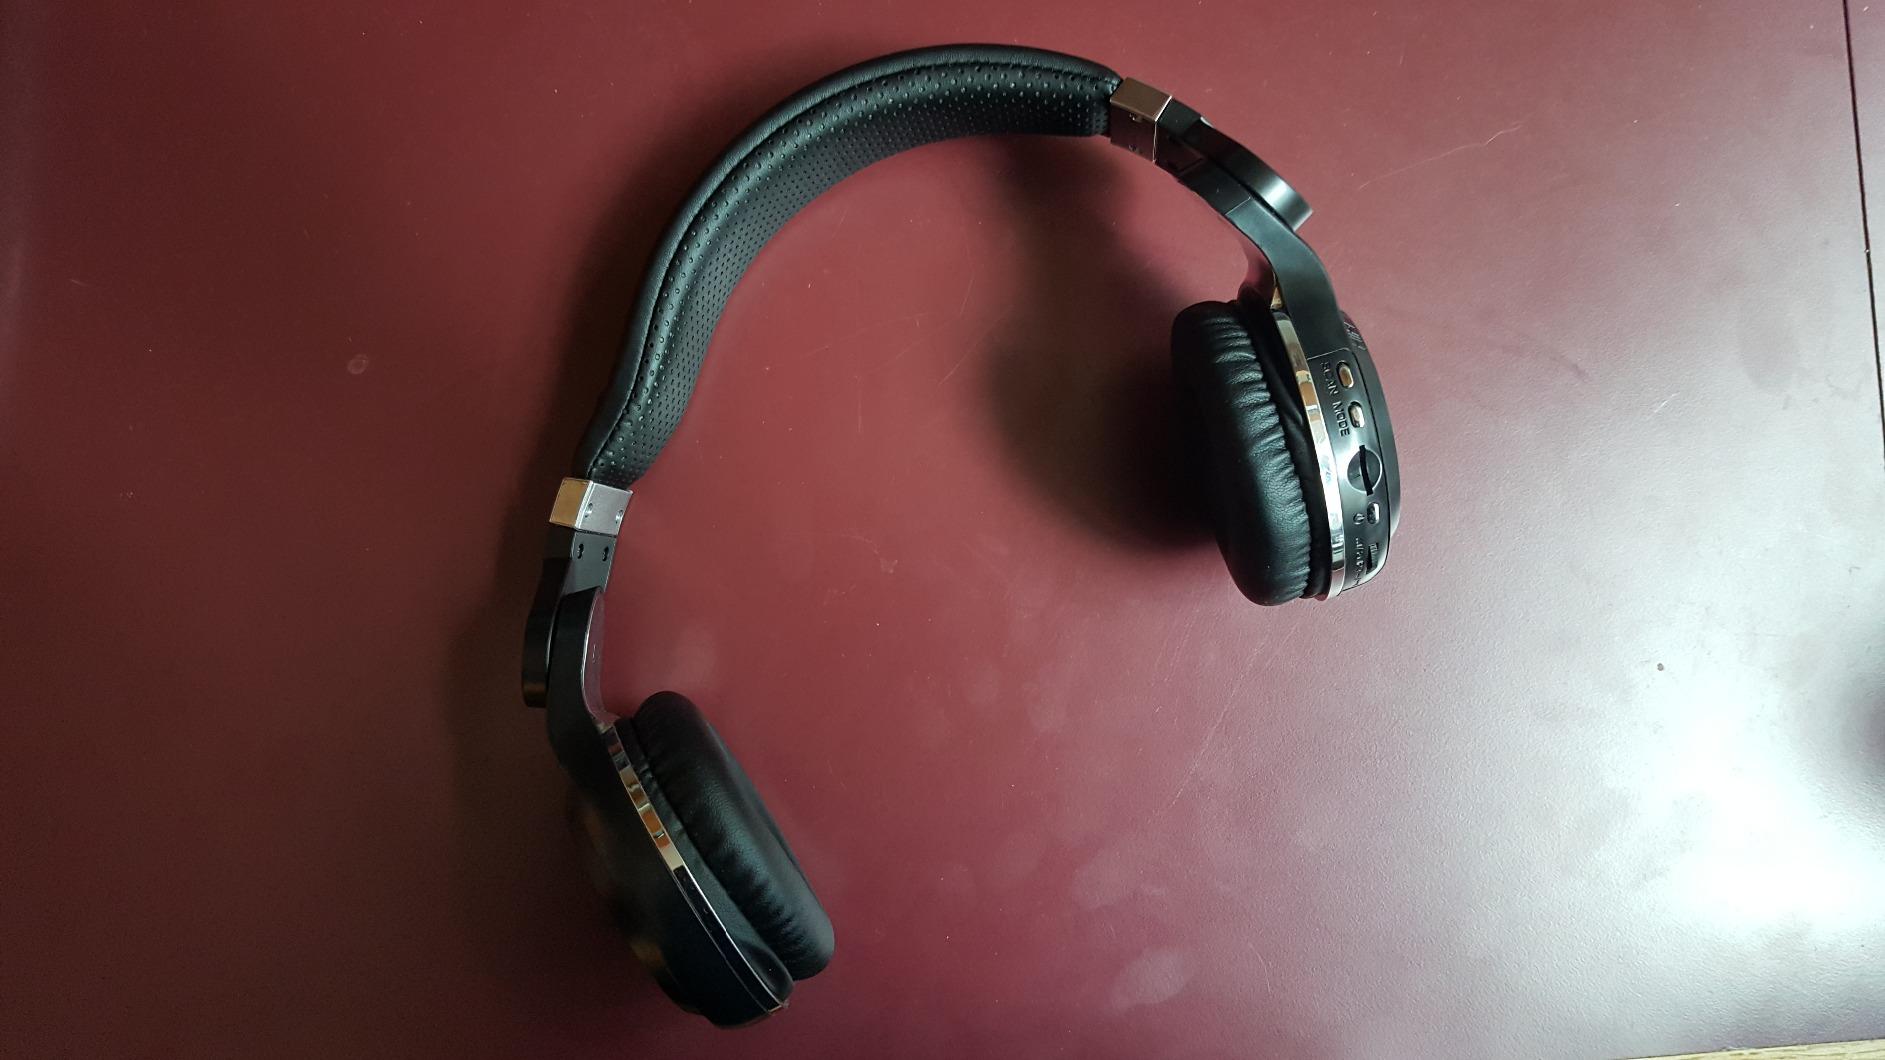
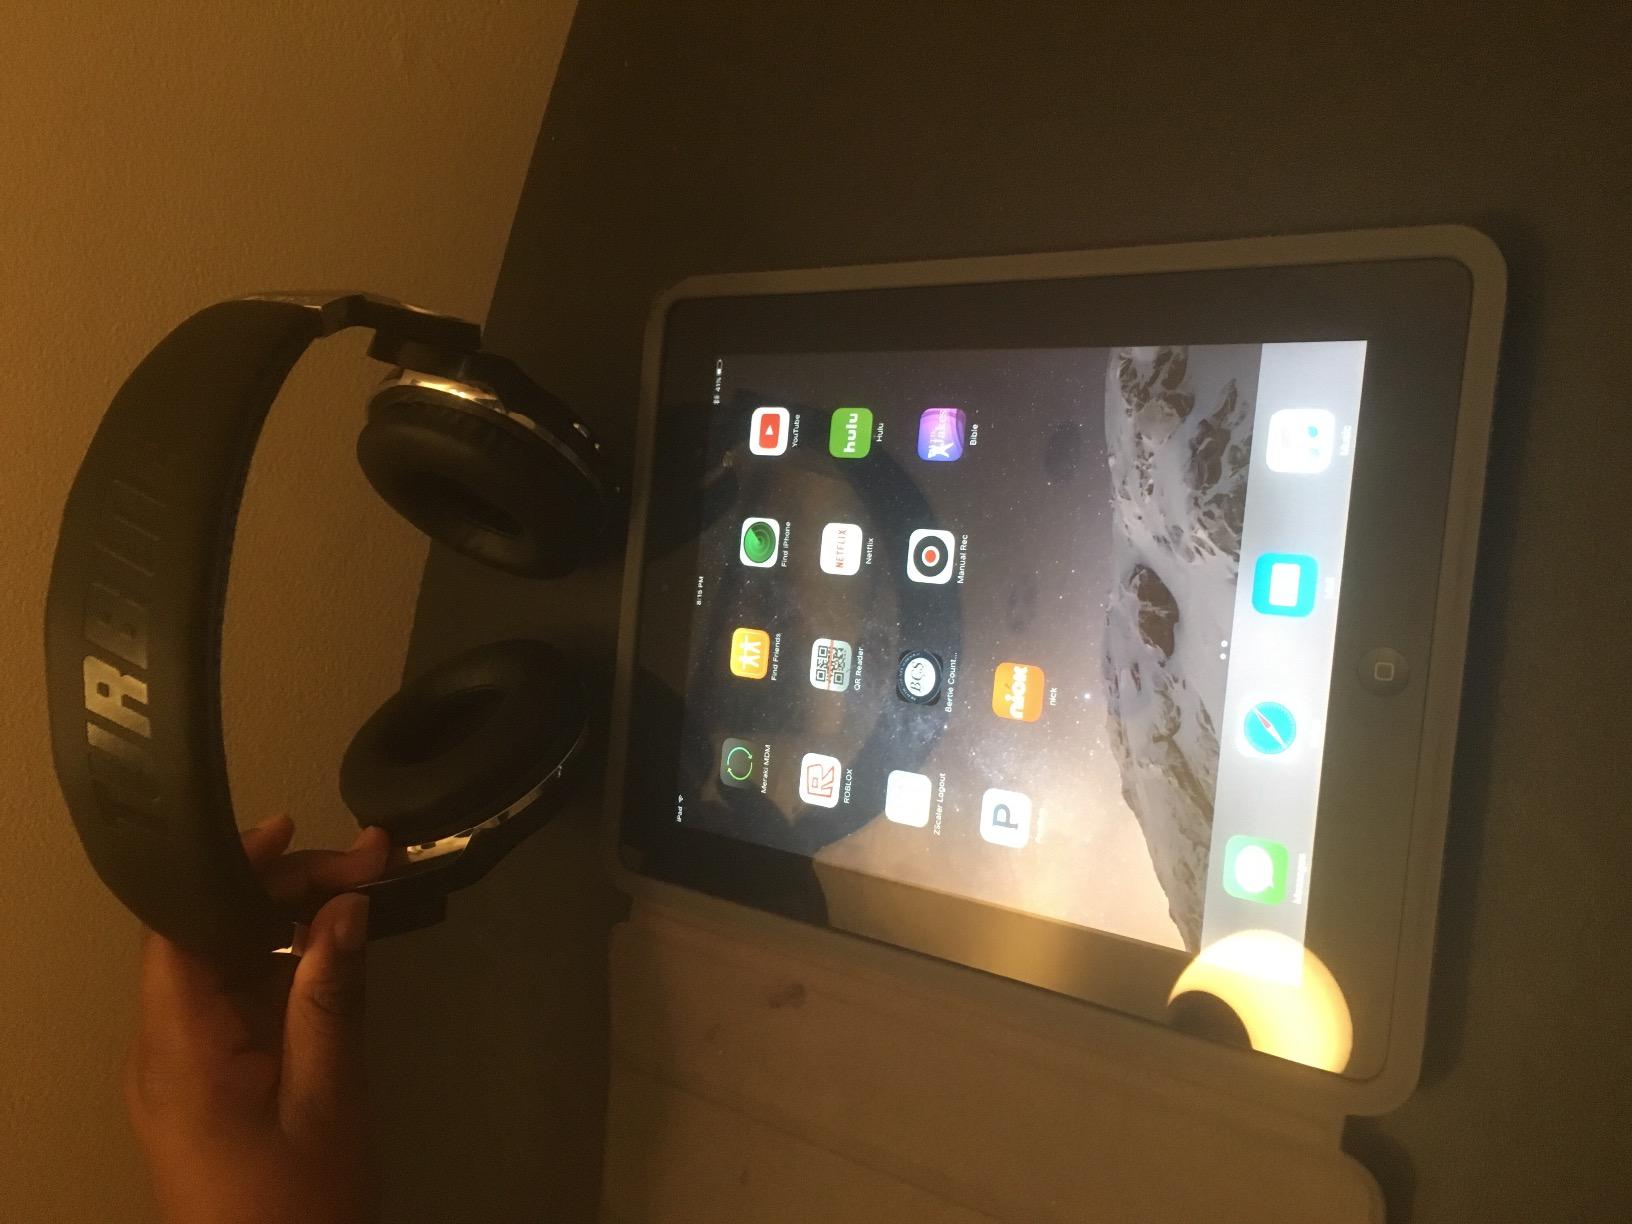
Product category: headphones
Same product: no